Tintin in the Land of the Soviets

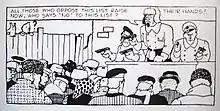
Bolsheviks force people to vote for them at gunpoint in a scene appropriated from Joseph Douillet's (1928).

Tintin, a reporter for , is sent with his dog Snowy on an assignment to the Soviet Union, departing from Brussels. En route to Moscow, an agent of the OGPU—the Soviet secret police—sabotages the train and declares the reporter to be a "dirty little bourgeois". The Berlin Police indirectly blame Tintin for the bombing but he escapes to the border of the Soviet Union. Following closely, the OGPU agent finds Tintin and brings him before the local Commissar's office, instructing the Commissar to make the reporter "disappear ... accidentally". Escaping again, Tintin finds "how the Soviets fool the poor idiots who still believe in a Red Paradise" by burning bundles of straw and clanging metal in order to trick visiting English Marxists into believing that non-operational Soviet factories are productive.